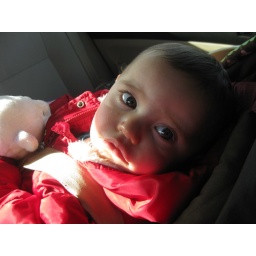
Neva in her car seat